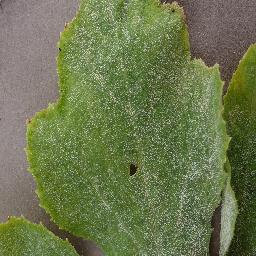
Label: Squash___Powdery_mildew